Lynchburg, Virginia

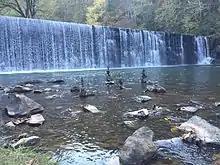
Hollins Mill Waterfall on the Blackwater Creek Greenway, James River Heritage Trail

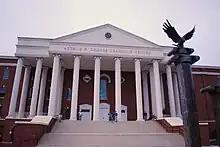
DeMoss Learning Center at Liberty University

Of Virginia's larger metro areas, "Forbes" Magazine ranked Lynchburg the fifth best place in Virginia for business in 2006, with Virginia being the best state in the country for business. In the same survey, Lynchburg achieved the rank of 109th in the nation.